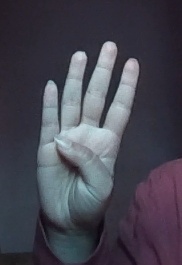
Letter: kaaf